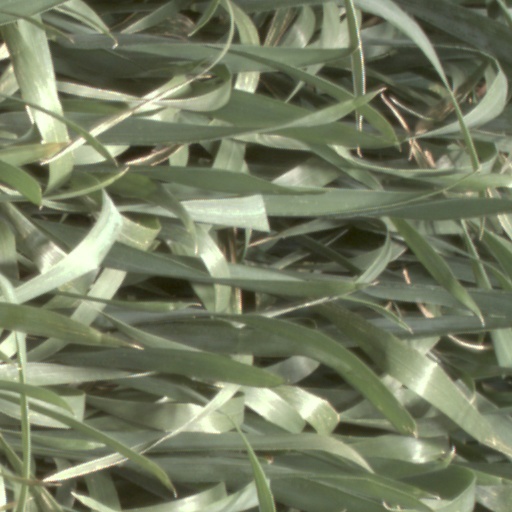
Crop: wheat